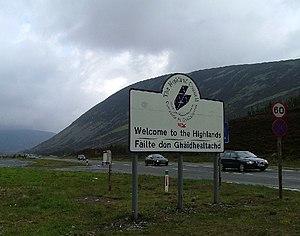
Le Highland est la plus grande des 32 divisions administratives d'Écosse, ainsi que de tout le Royaume-Uni. Sa capitale administrative est Inverness.